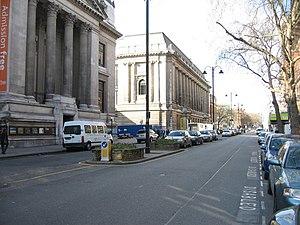
Exhibition Road est une rue située à Londres.